Doodlebug (film)

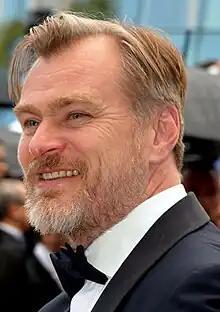
Christopher Nolan in 2018

"Doodlebug" was met with generally positive reviews. Christopher Hooton of "The Independent" deemed it "a fairly unremarkable student film," but considered this to be a "great" thing since "it shows that Nolan was not a master from the second he first got his hands on a 16mm camera but, crucially, kept at it, kept learning and incrementally amassed an impressive set of cinematic skills that put him in command of huge budgets that allow him to fully achieve his vision". Sammy Nickalls, writing for "Esquire", expressed the same sentiment, further adding that while "it's certainly no "Interstellar", it's filled with Nolan's flair, from his gravitation toward black and white to his abstract imagery." "PopMatters" Jose Solis characterised the short film as "playful" and "Following"s "most charming bonus feature." Simon Reynolds of "Digital Spy" listed it among nine "incredible" short films by renowned directors. "Film School Rejects" H. Perry Horton claimed that Nolan "has been one of the most intriguing and intelligent filmmakers working since the first frame of "Doodlebug"." "The Daily Telegraph" opined that it "displayed Christopher Nolan's talent for constructing unsettling narratives early on".